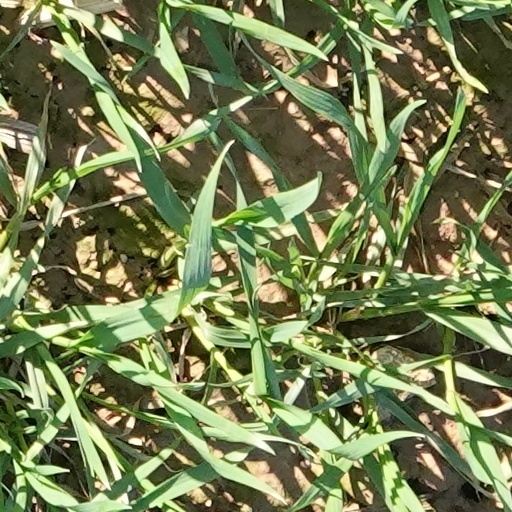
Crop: wheat